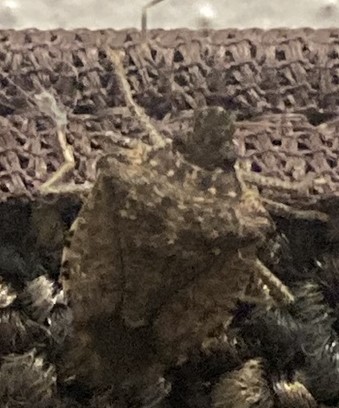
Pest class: stink_bug